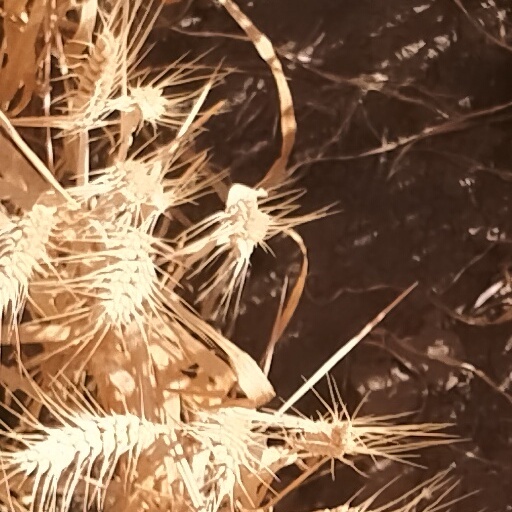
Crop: wheat